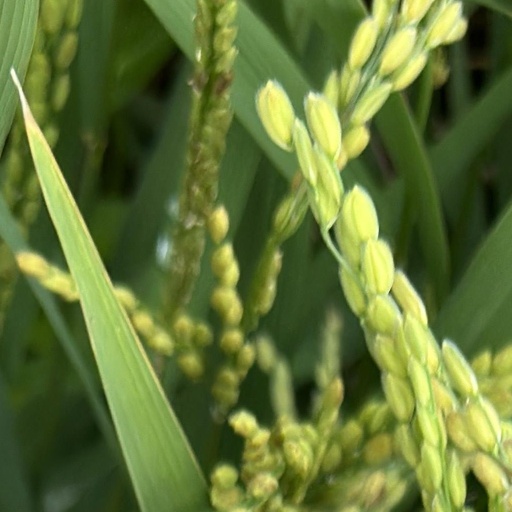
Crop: rice